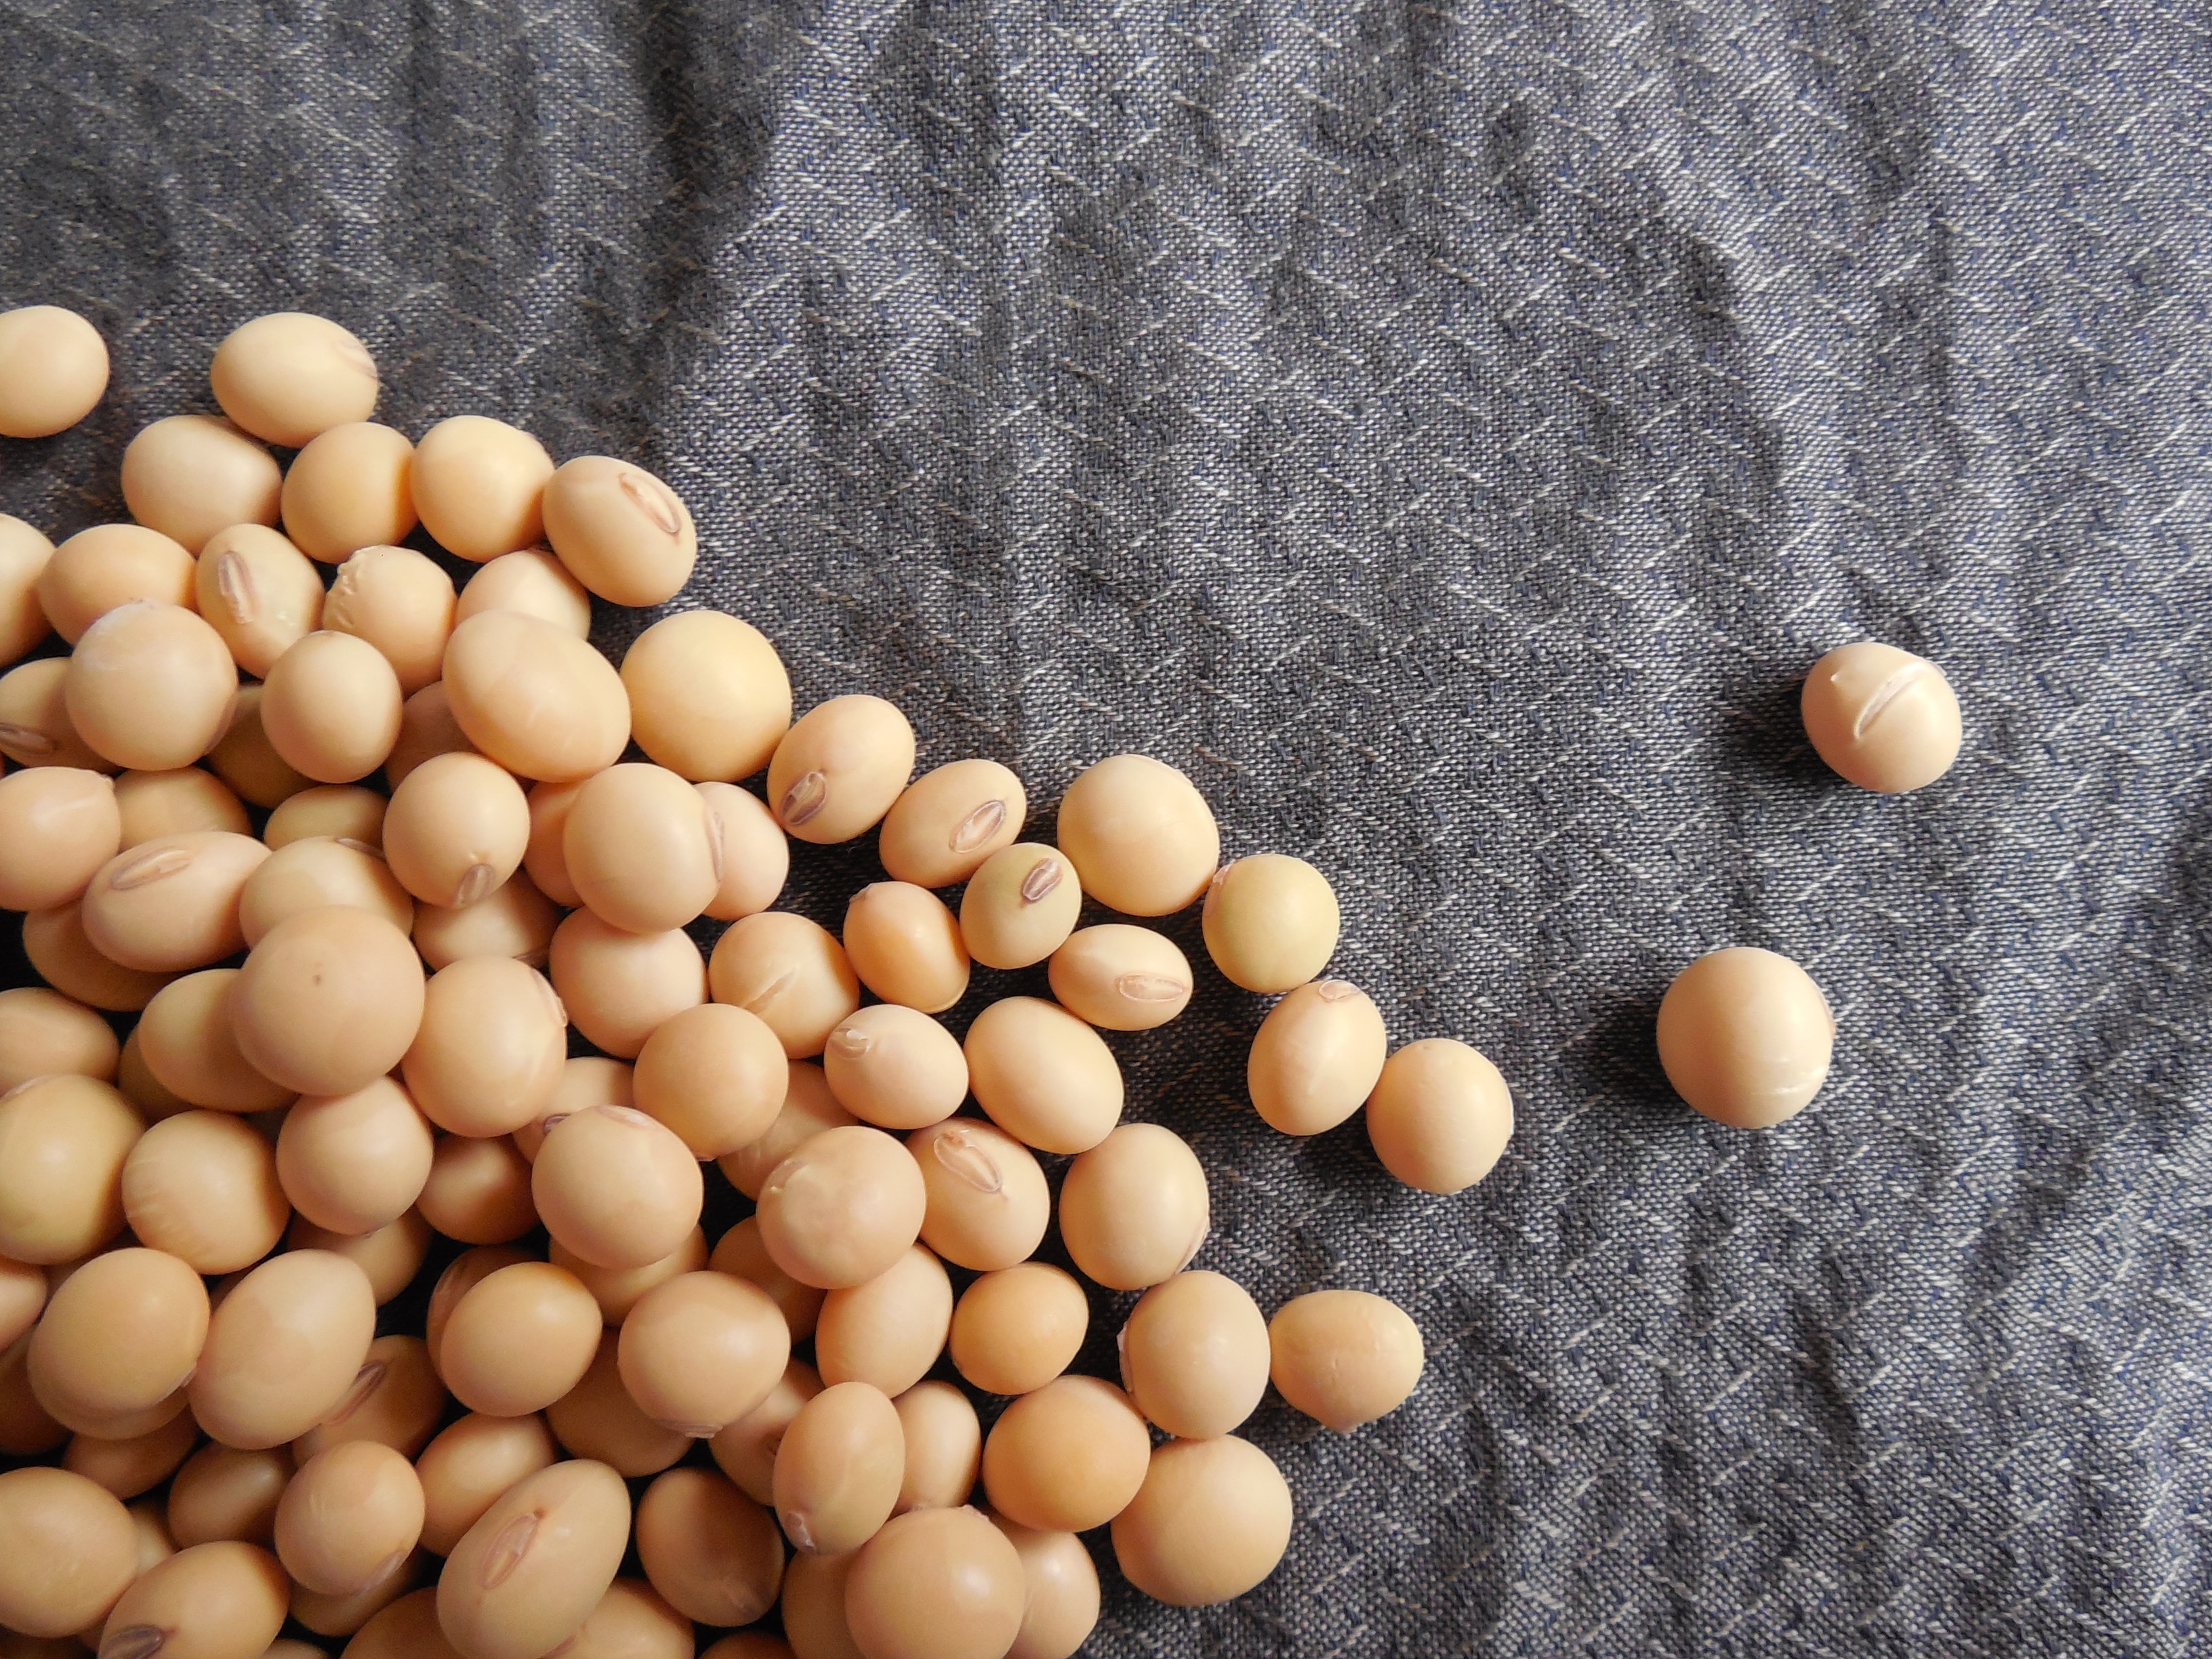
food, produce, crop, agriculture, healthy, seeds, vegetarian, soybeans, beans, organic, grains, soy, grass family